Gust Laituri Homestead

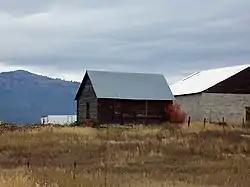

The Gust Laituri Homestead, in Valley County, Idaho near Lake Fork, Idaho, was listed on the National Register of Historic Places in 1982.